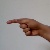
The image shows a hand gesture representing the letter 'G' in Indian Sign Language.